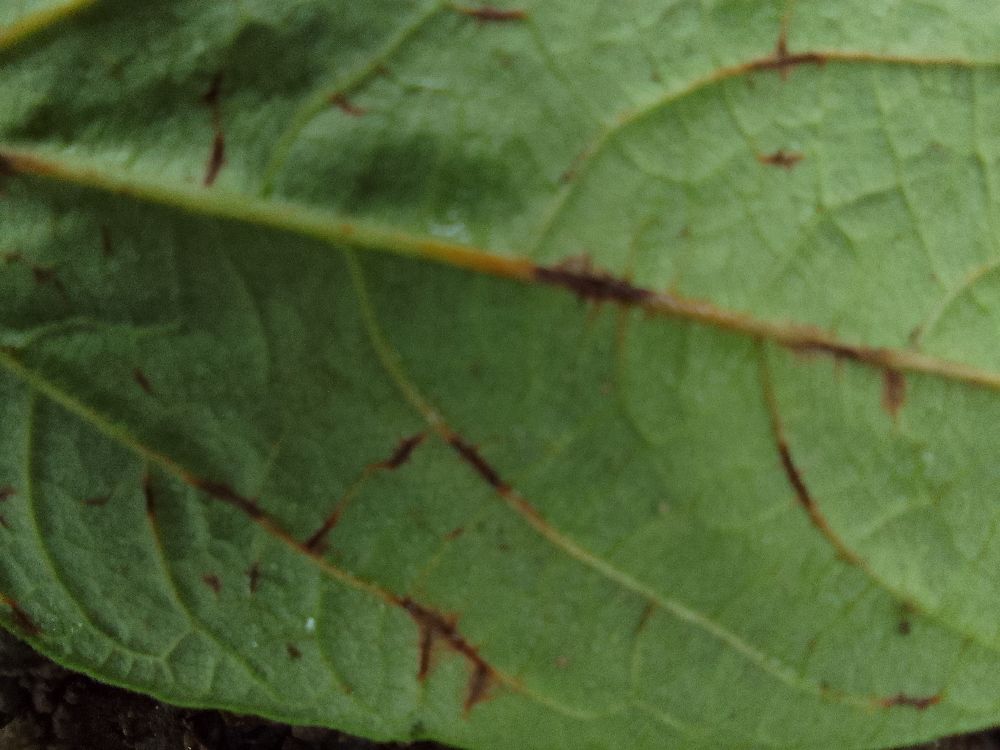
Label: anthracnose